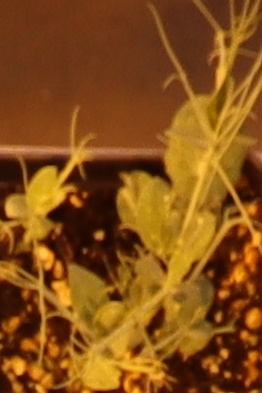
Label: Field Pea